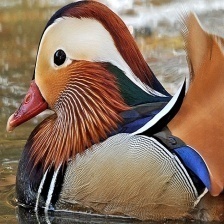
Species: MANDRIN DUCK
Scientific name: AIX GALERICULATA
ImageNet parent category: drake